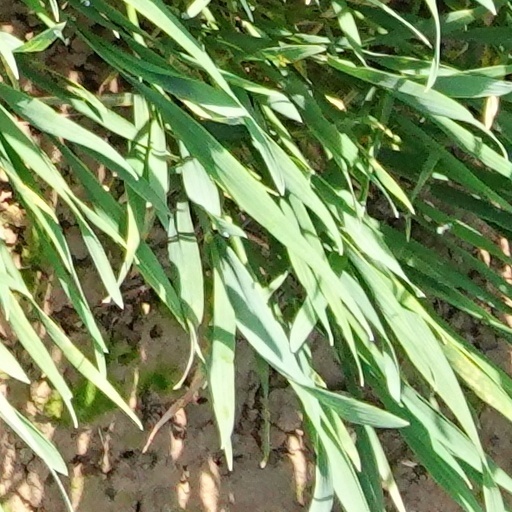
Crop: wheat